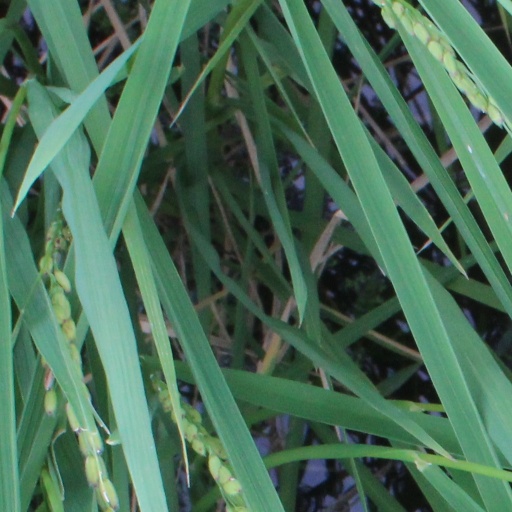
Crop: rice